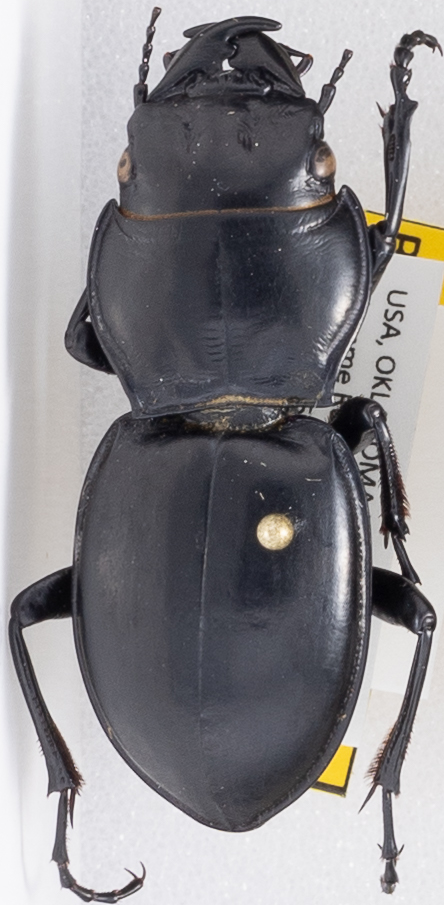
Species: Pasimachus californicus
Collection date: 2015-09-15
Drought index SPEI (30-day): -0.788
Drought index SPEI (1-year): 0.608
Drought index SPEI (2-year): -0.642